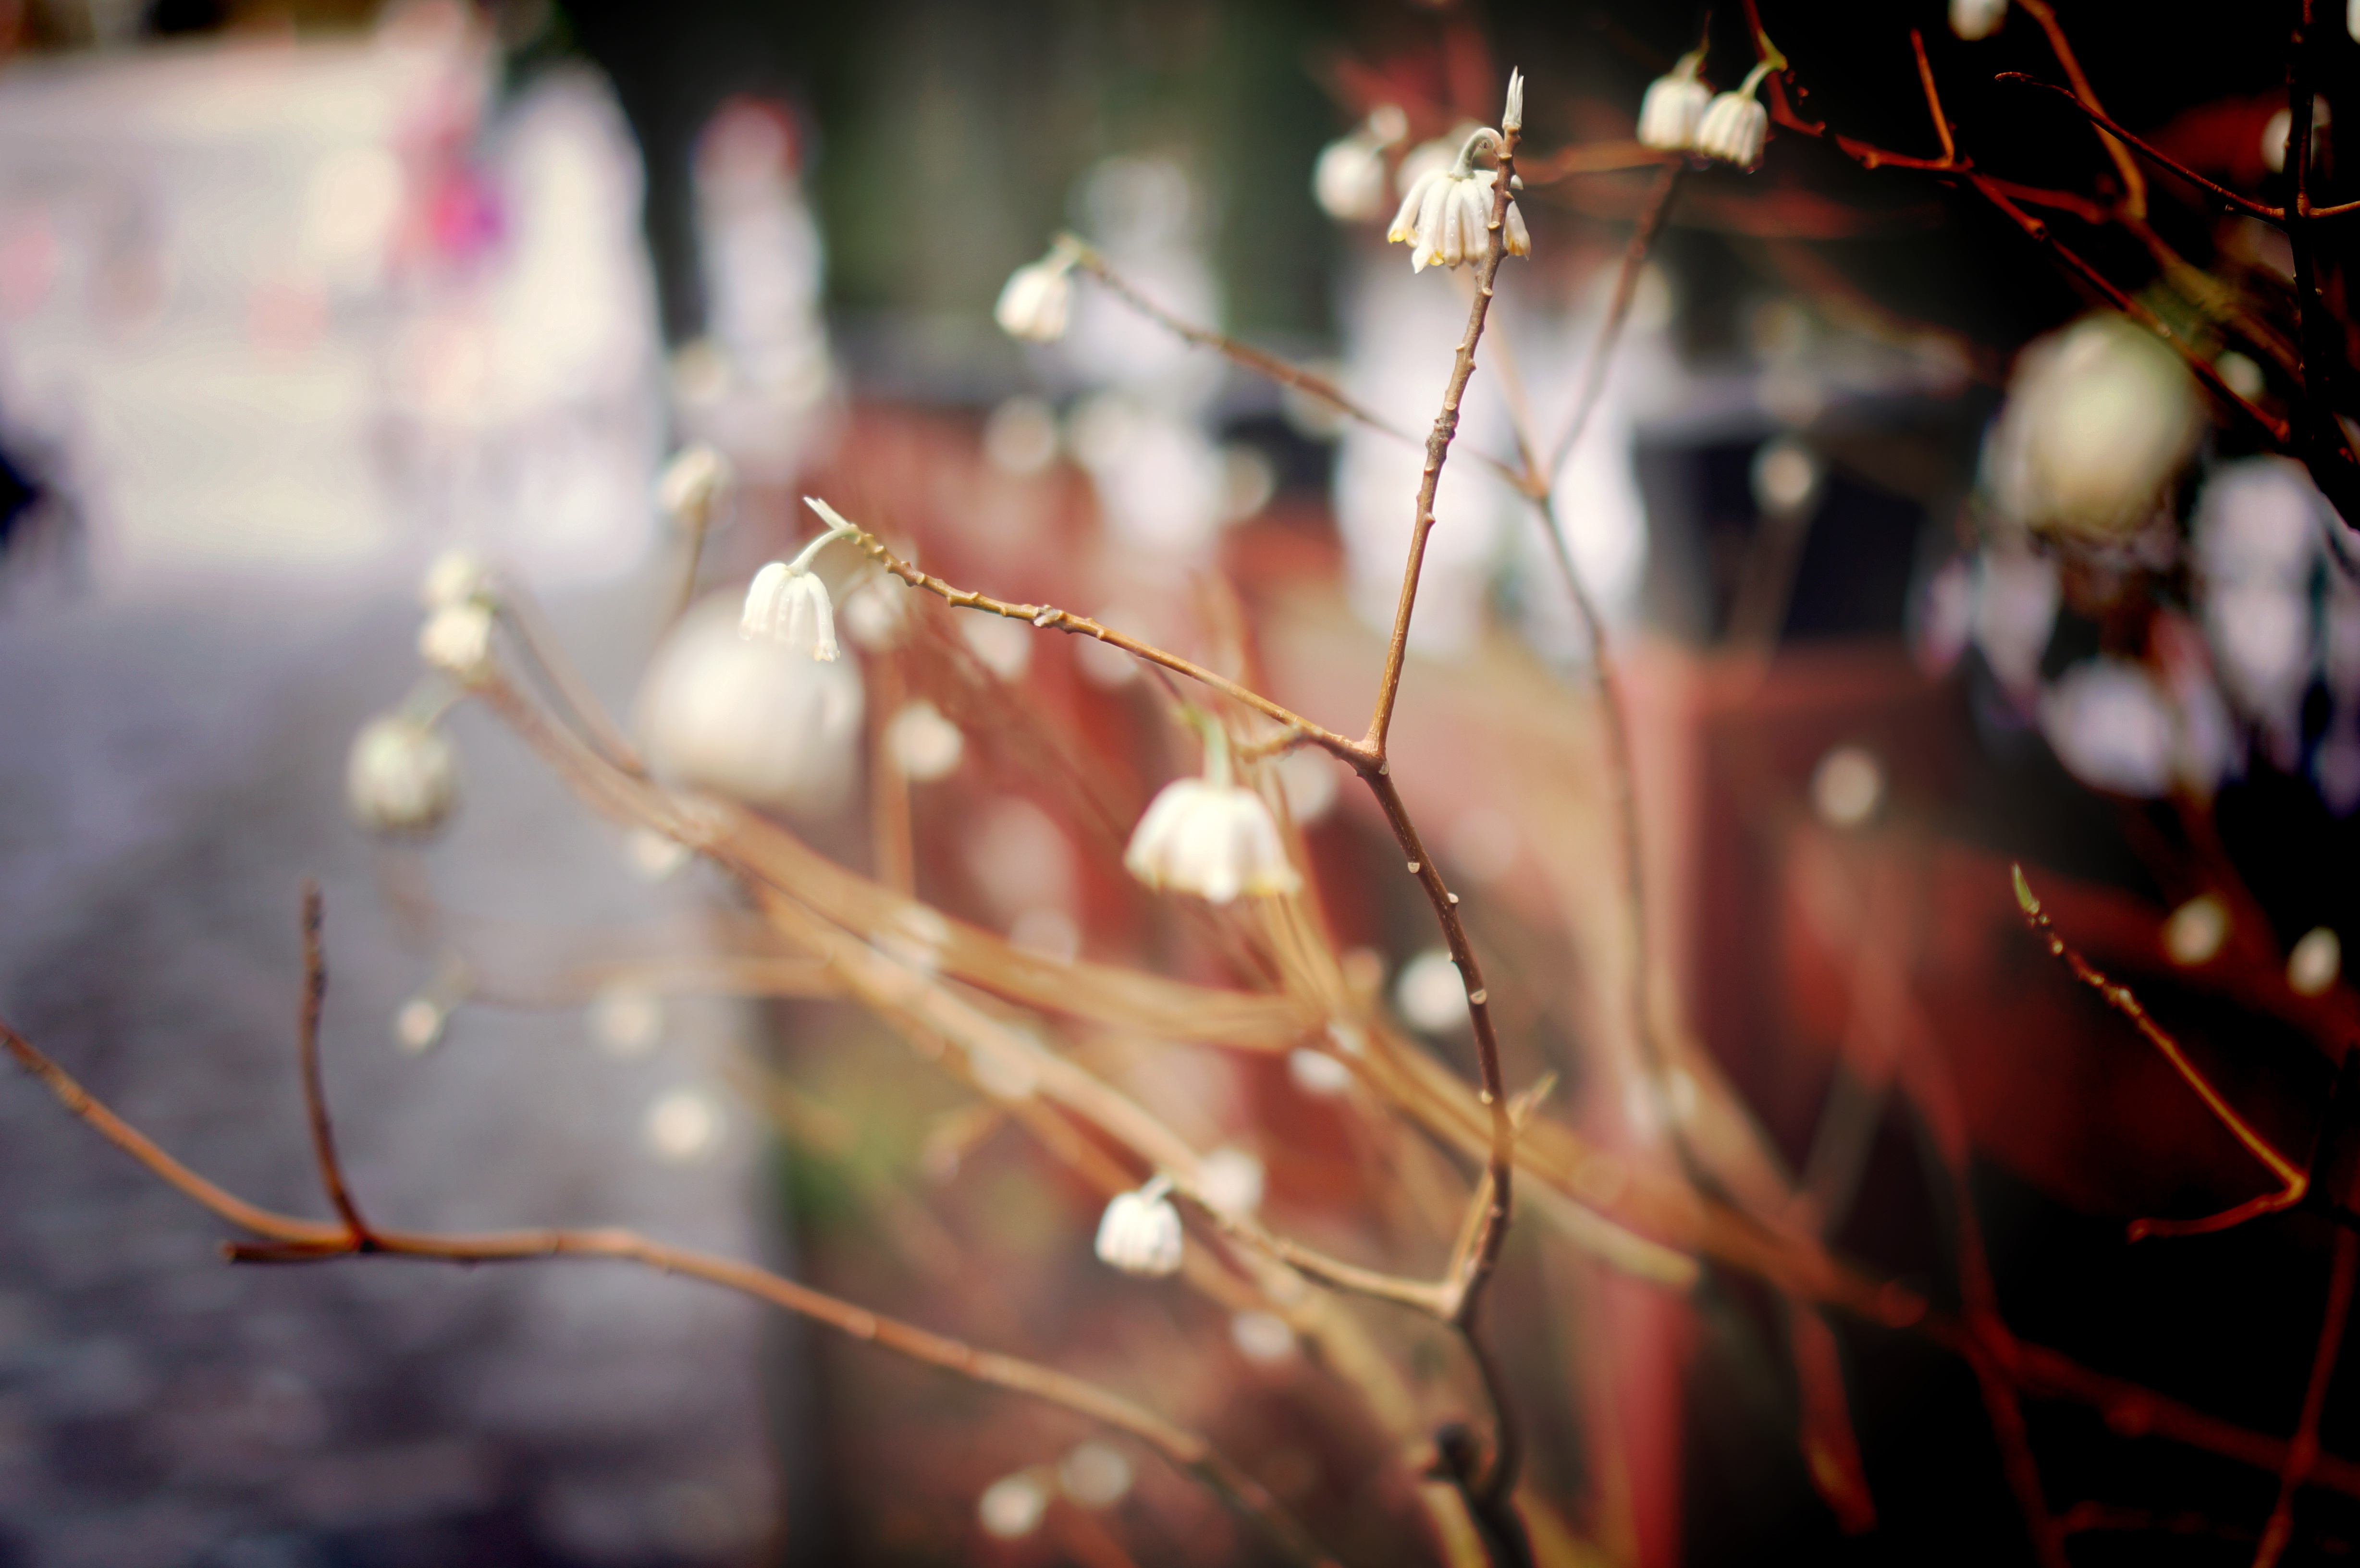
tree, branch, blossom, winter, light, plant, sunlight, morning, leaf, flower, spring, red, color, autumn, flora, season, twig, macro photography